Gasteria vlokii

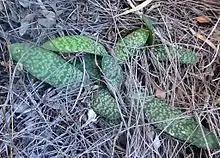
Like most Gasterias, juvenile plants are "distichous" (leaves in two ranks)

It is most closely related to the species "Gasteria glauca", "G. ellaphieae" and "G. nitida". The flowers of all four species are also almost identical. However, it can be distinguished by its smooth, triangular (usually recurved), strap shaped leaves.